The Adventure of the Norwood Builder

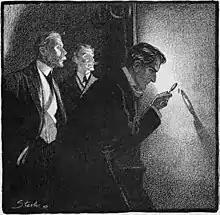
Holmes examines the thumbprint, 1903 illustration by Frederic Dorr Steele in "Collier's"

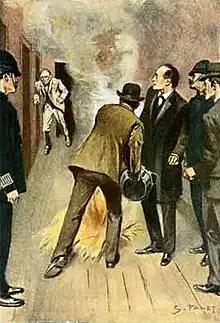
Oldacre appearing, 1903 illustration by Sidney Paget

The next morning, a bloody thumbprint is found at Oldacre's house that matches McFarlane's. This seems to be conclusive, as Lestrade smugly notes. However, Holmes is sure the thumbprint was not there in his previous inspection, and McFarlane has been in gaol.